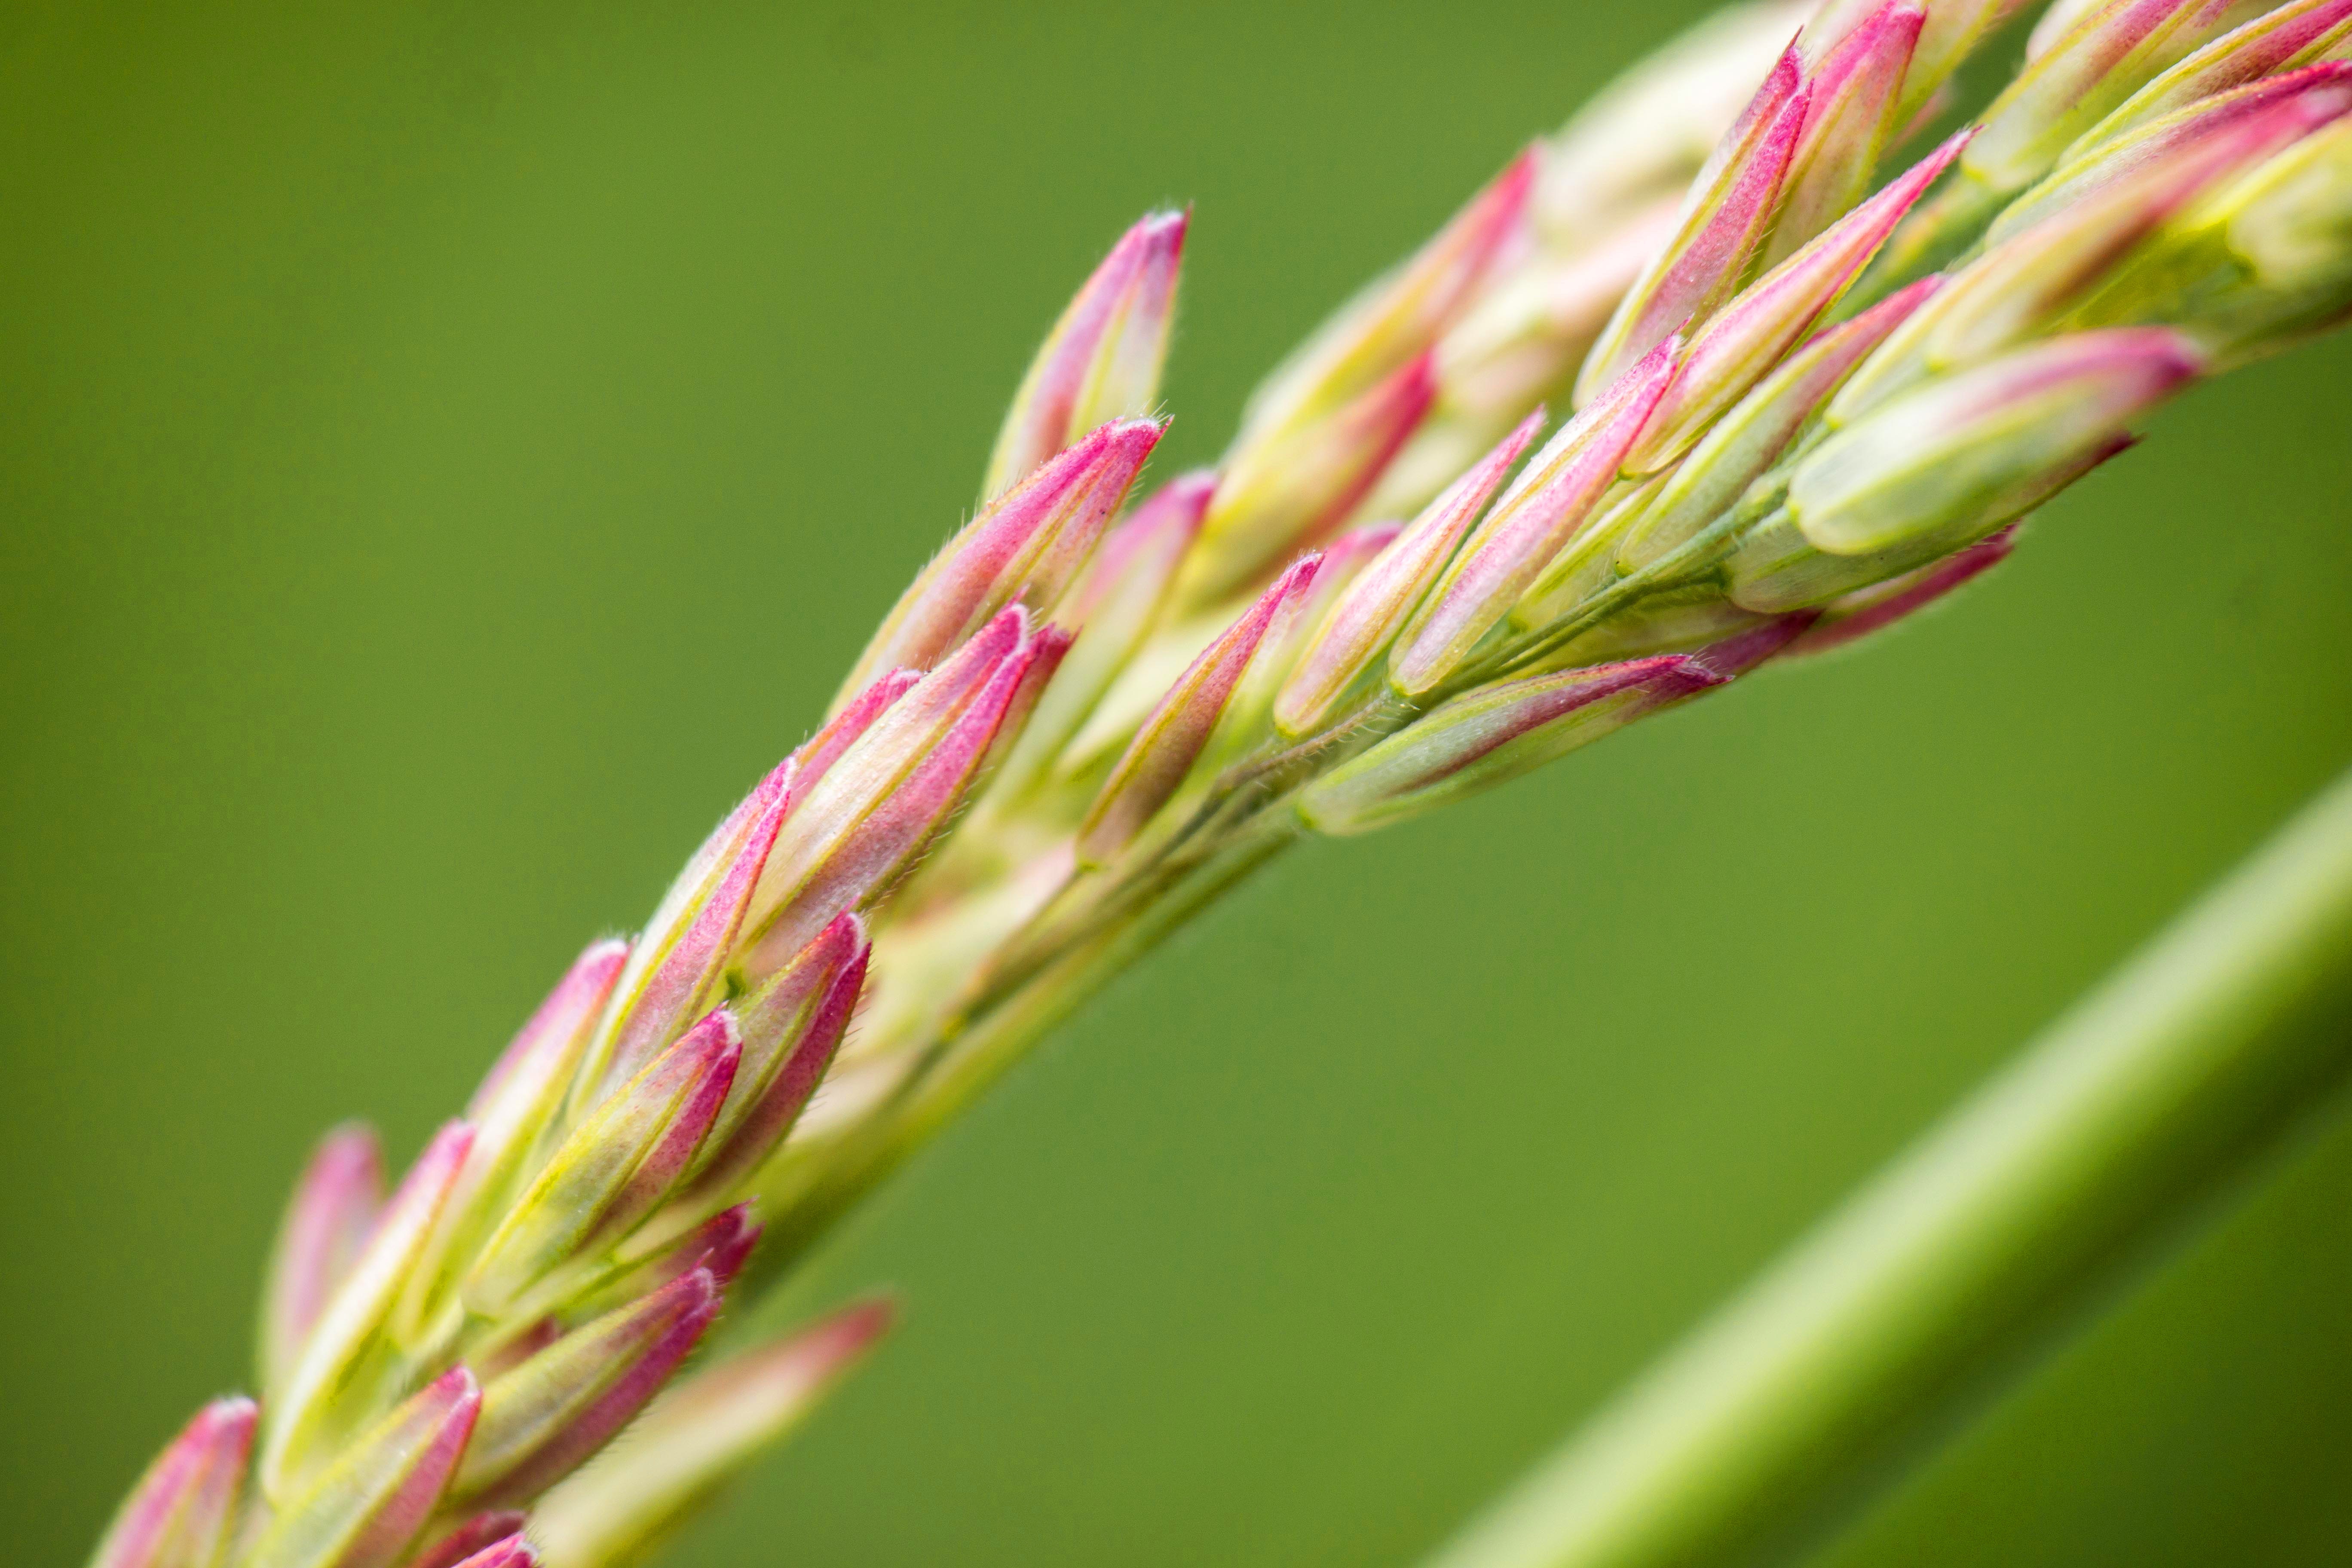
grass, plant, meadow, flower, wild, macro, flora, close up, bud, grasses, macro photography, wild grass, husk, sweet grass, grass family, plant stem